Mandaue Church

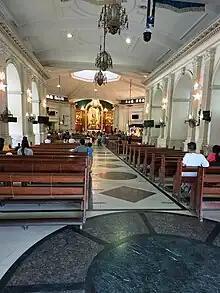
Church interior in 2022

The Jesuits established Mandaue in 1638 as a mission after they had acquired lands in the area for the Colegio de San Ildefonso. They exchanged Mandaue for Parian in Cebu City and assigned a lay brother as administrator of the Mandaue estate. The mission did not seem to have a priest permanently assigned to it, because it was not around 1724 when the Jesuit catalogues specify that a Jesuit was posted at Mandaue and that his responsibility extended to Talibon and Inabanga in Bohol. Thus, for more than a century, Mandaue may have been served by Jesuits of the Colegio who took turns in attending to the spiritual needs of the people. Although the Jesuits did build a church in Mandaue in honor of the fatherhood and protection of Saint Joseph, a 1789 report describes the church as "sufficiently deteriorated". Augustinian writers Felipe Bravo and Manuel Buzeta described the structure as "mediana fabrica" or mixed fabric. When the Jesuits were expelled from the Philippines in 1768, the administration of Mandaue was handled by the Augustinian Recollects until 1898.